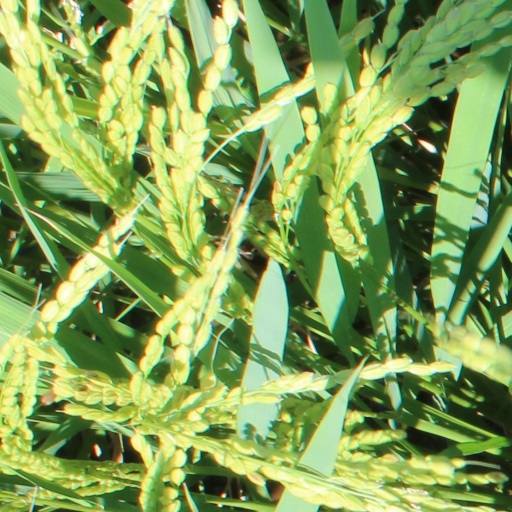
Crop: rice